Uropygi

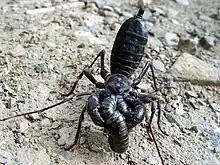
"Mastigoproctus giganteus", a predator of millipedes

Whip scorpions are carnivorous, nocturnal hunters feeding mostly on insects, millipedes, scorpions, and terrestrial isopods, but sometimes on worms and slugs. "Mastigoproctus" sometimes preys on small vertebrates. The prey is crushed between special teeth on the inside of the trochanters (the second segment of the "legs") of the front appendages. They are valuable in controlling the population of cockroaches and crickets.